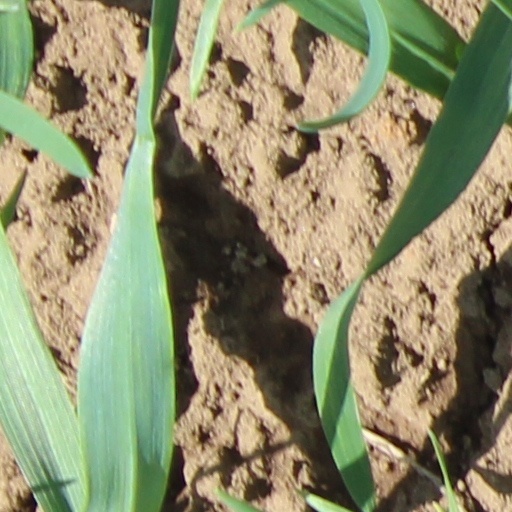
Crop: wheat